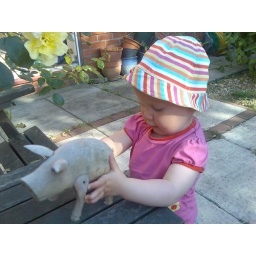
This wooden pig lives in our garden and I like playing with him.